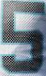
Number: 5